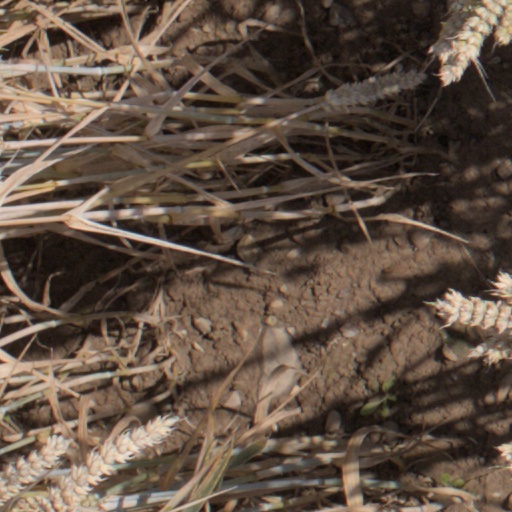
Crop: wheat